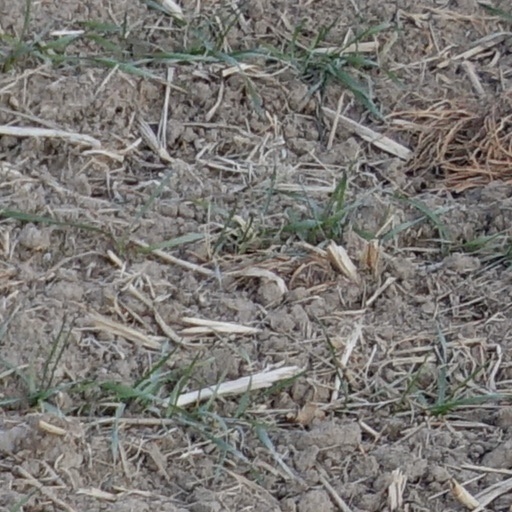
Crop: wheat